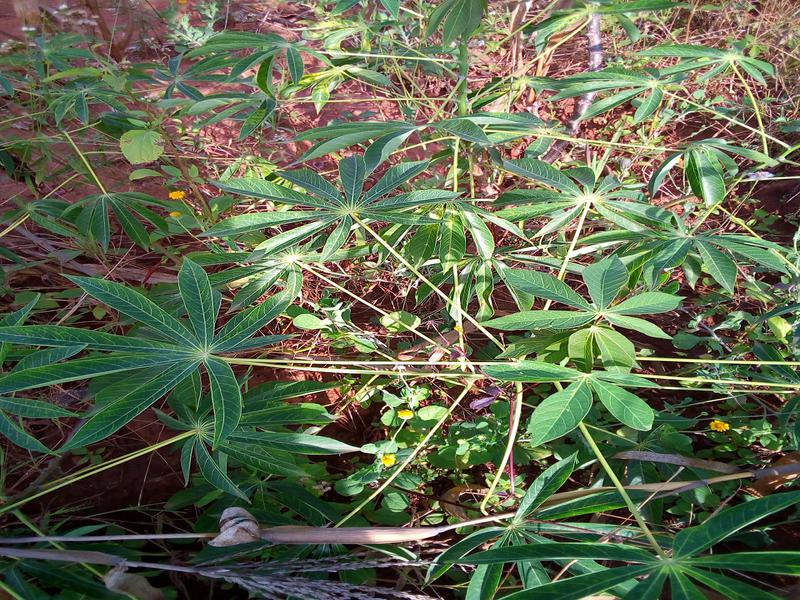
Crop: cassava
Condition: healthy